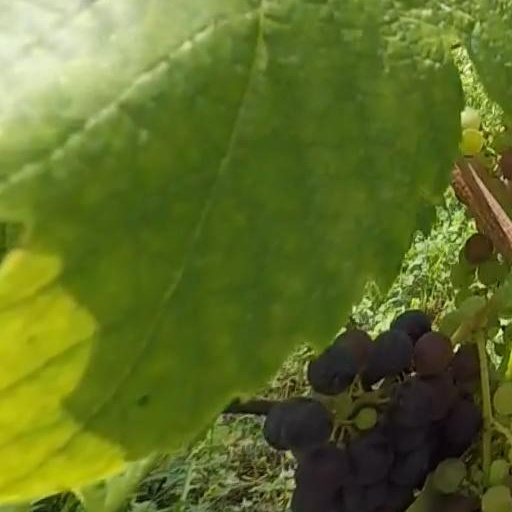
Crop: grape